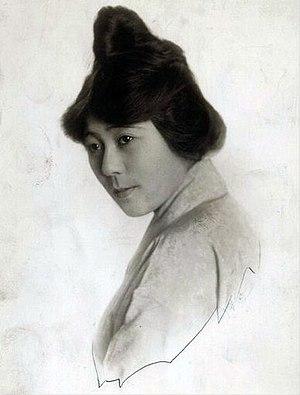
Tsuru Aoki est une actrice japonaise, née le 9 septembre 1892 à Tokyo, ville où elle est morte le 18 octobre 1961.